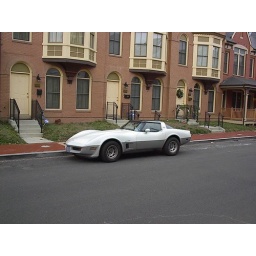
Parked across the street from my house in LeDroit Park, Washington, DC in 2004